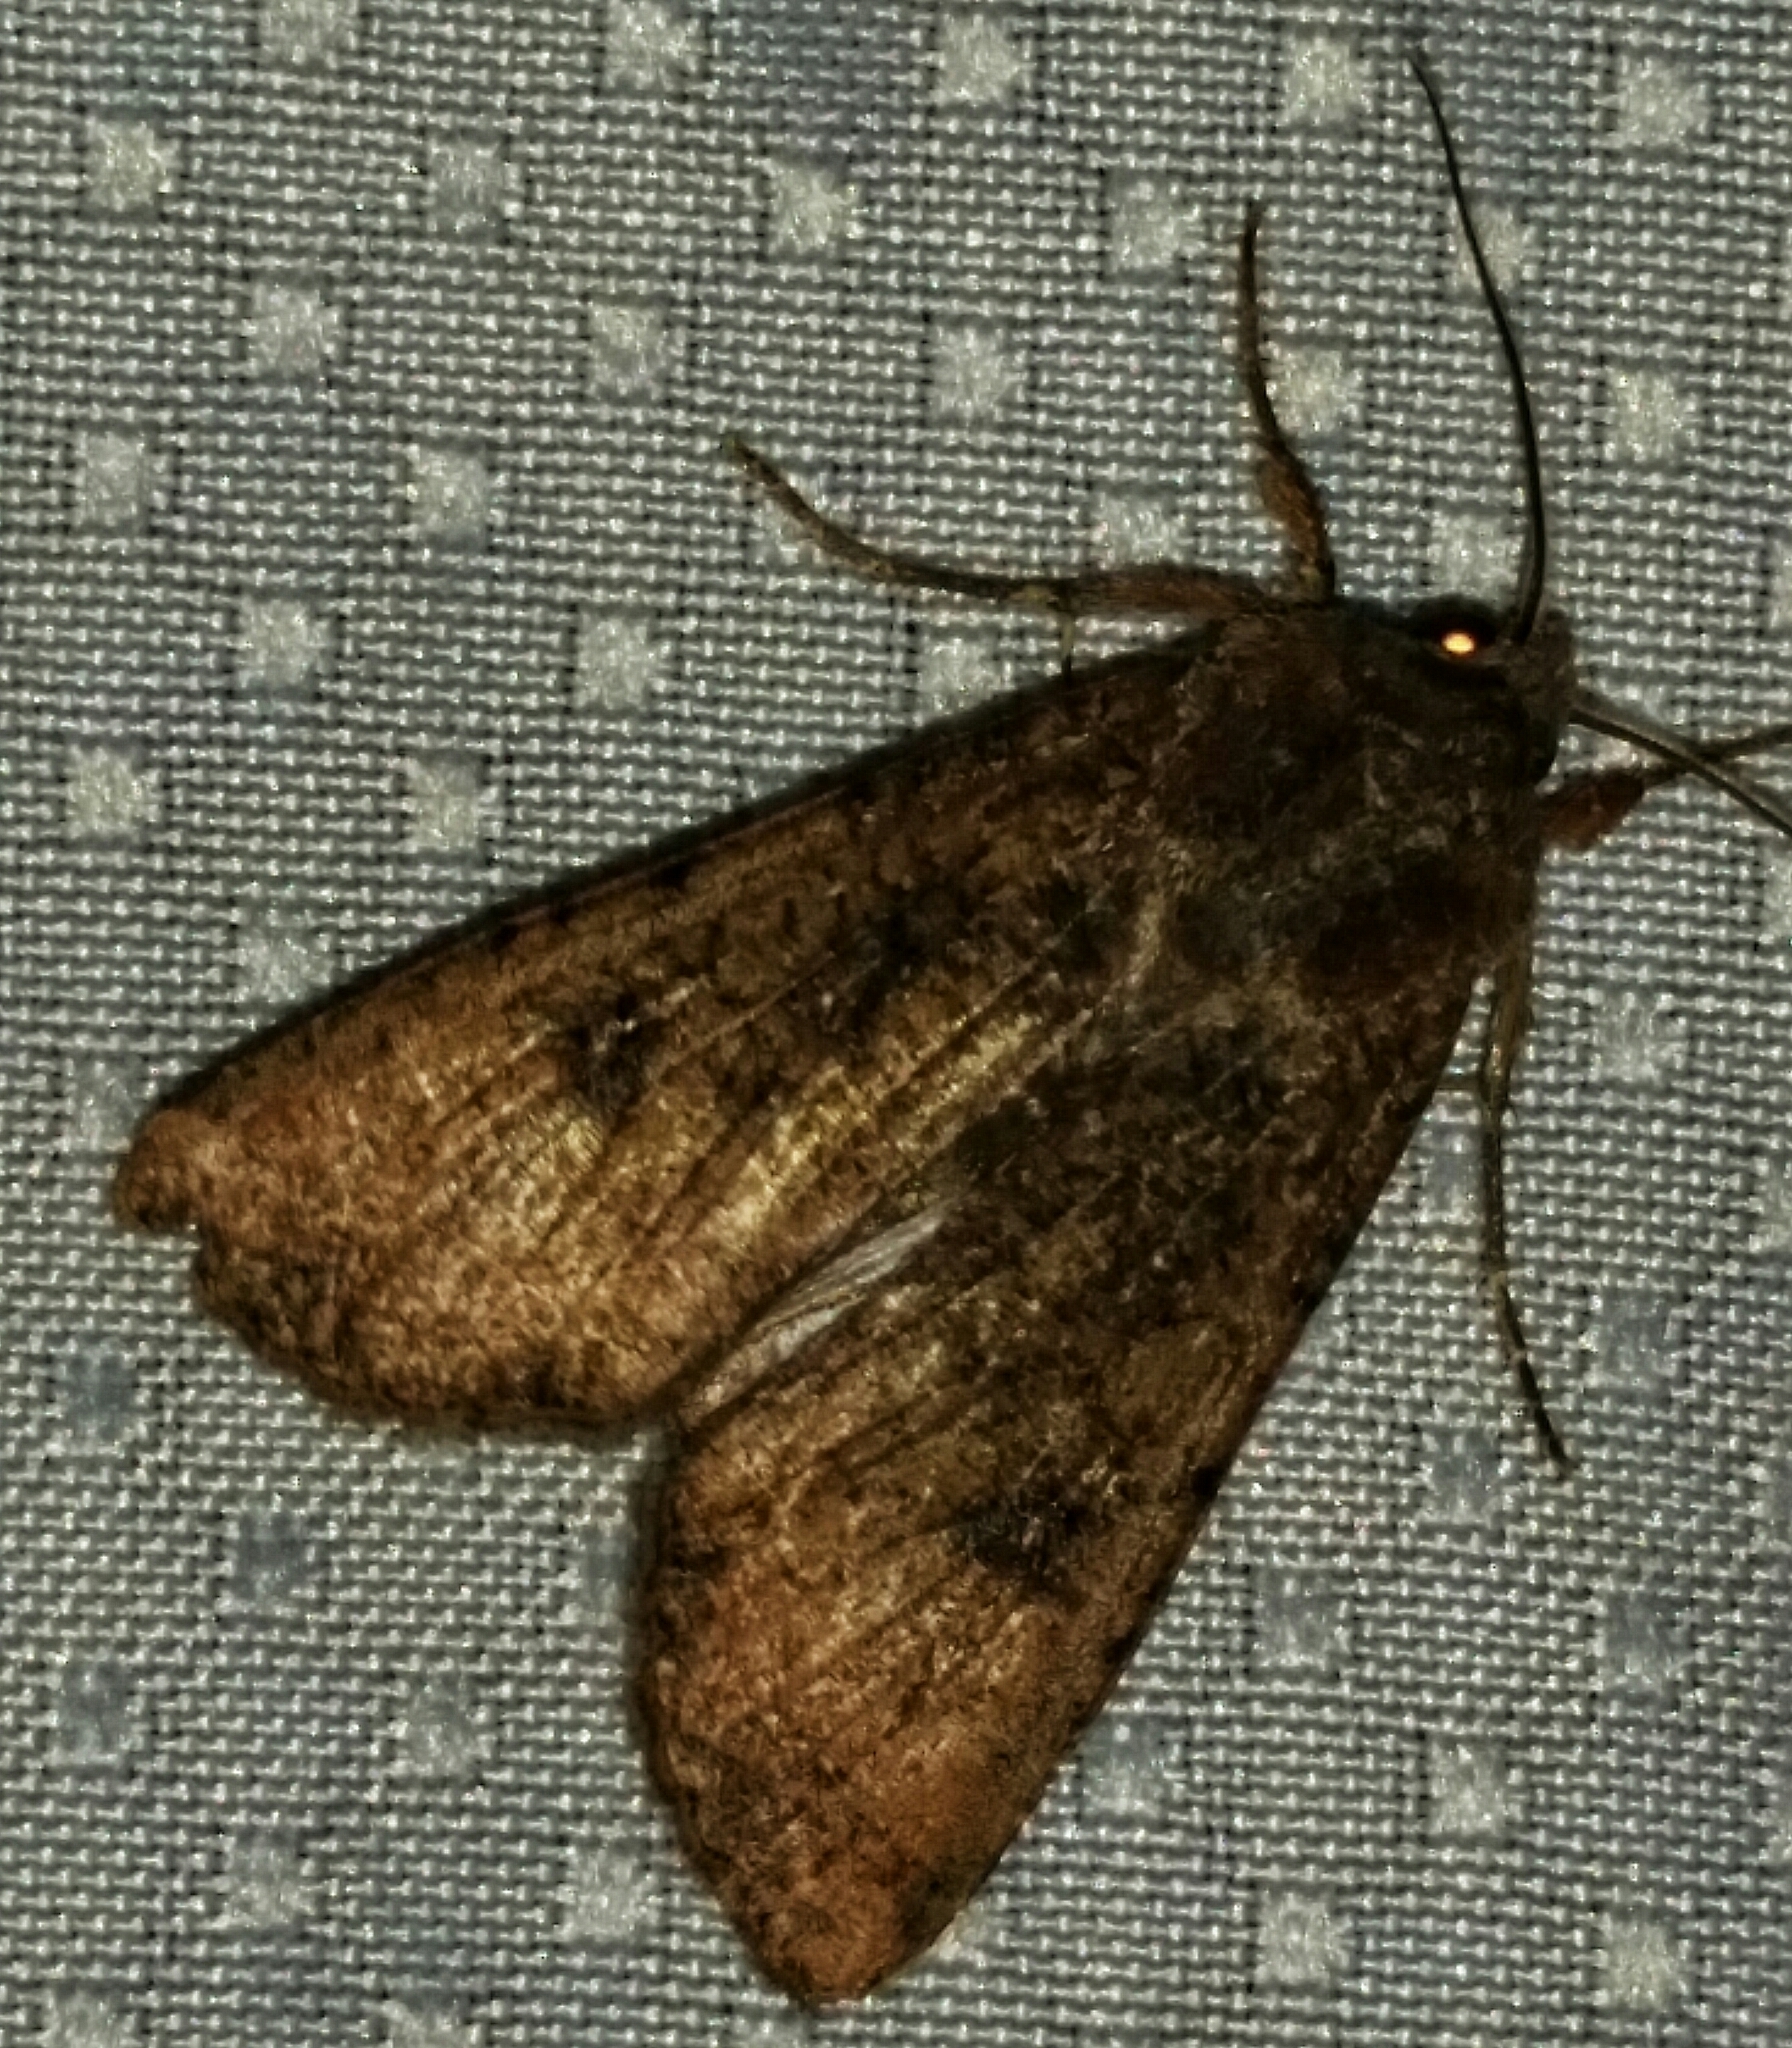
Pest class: cutworms